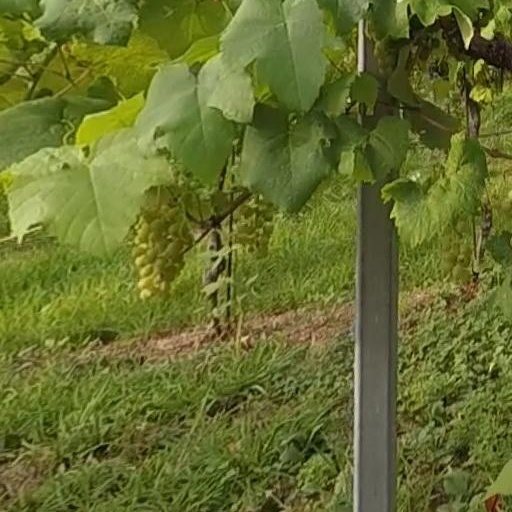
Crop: grape